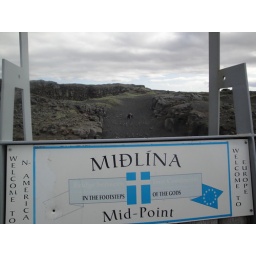
The bridge between the continents spans a crack in a lava field